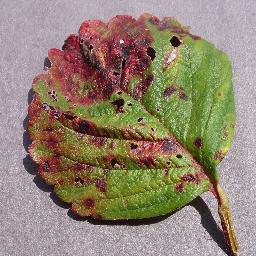
Label: Strawberry___Leaf_scorch